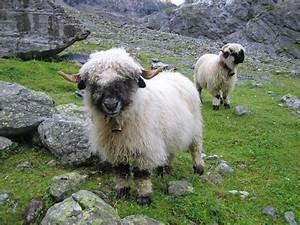
sheep